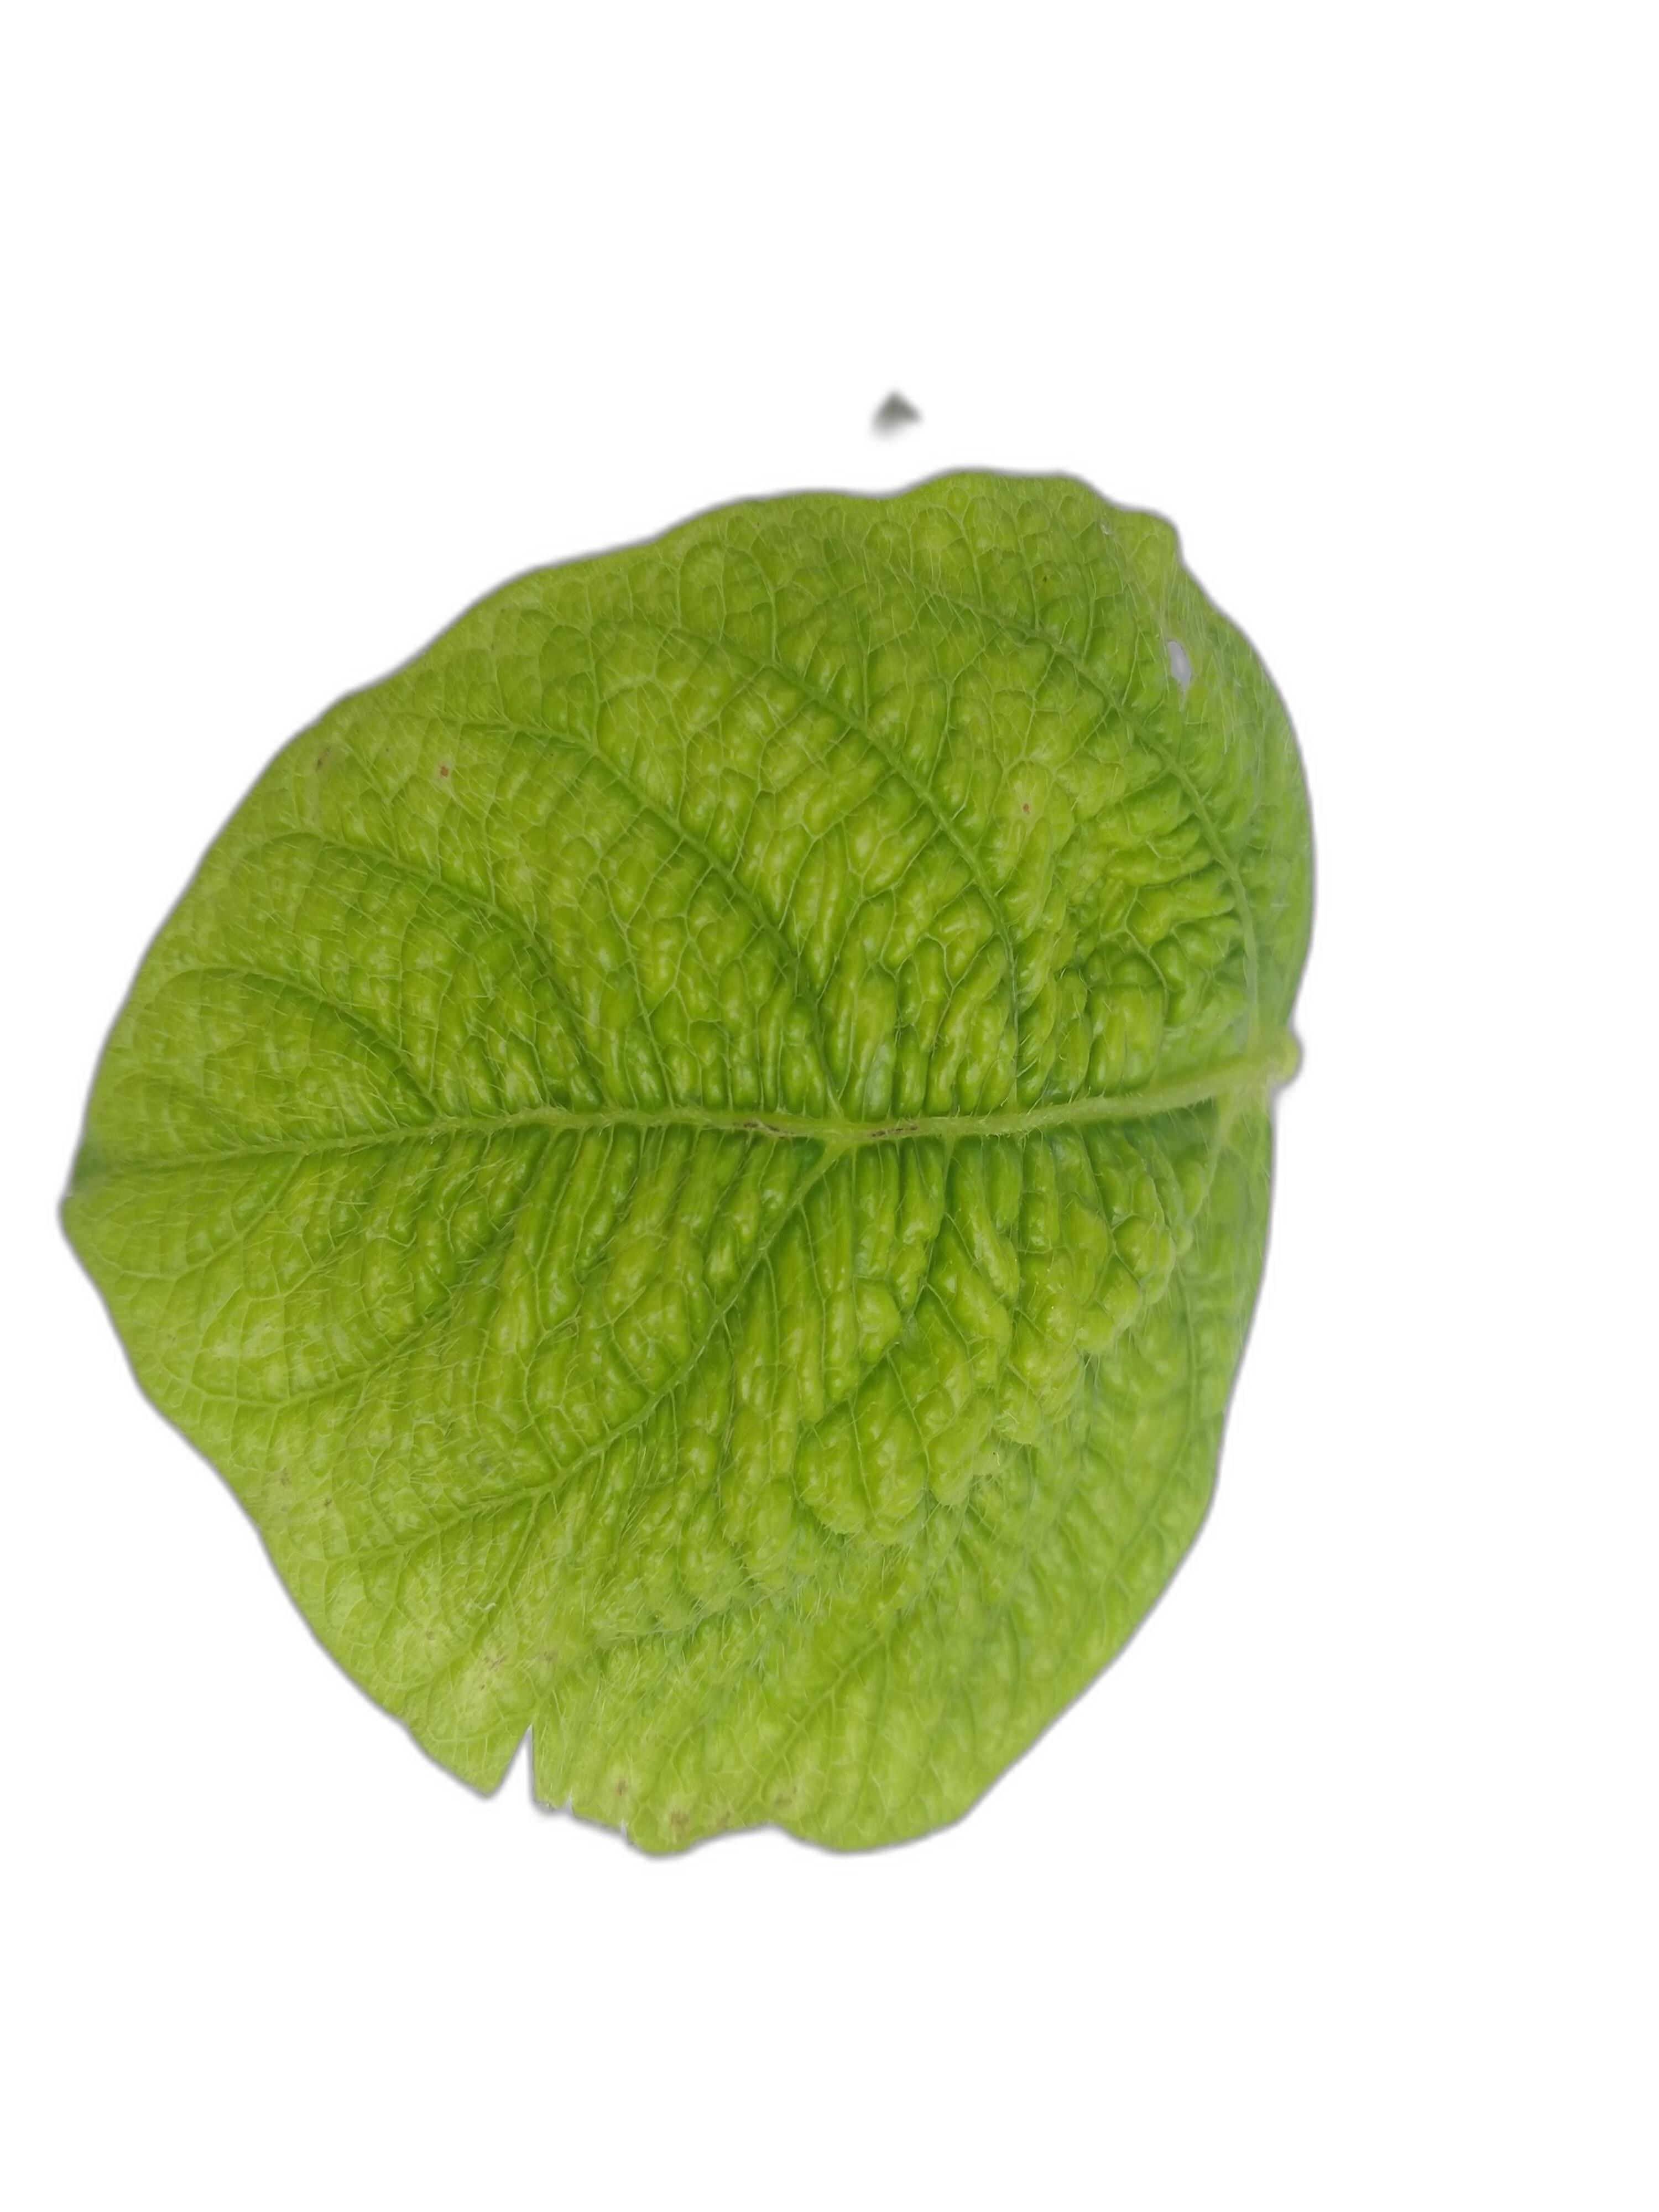
Label: Leaf Crinkle